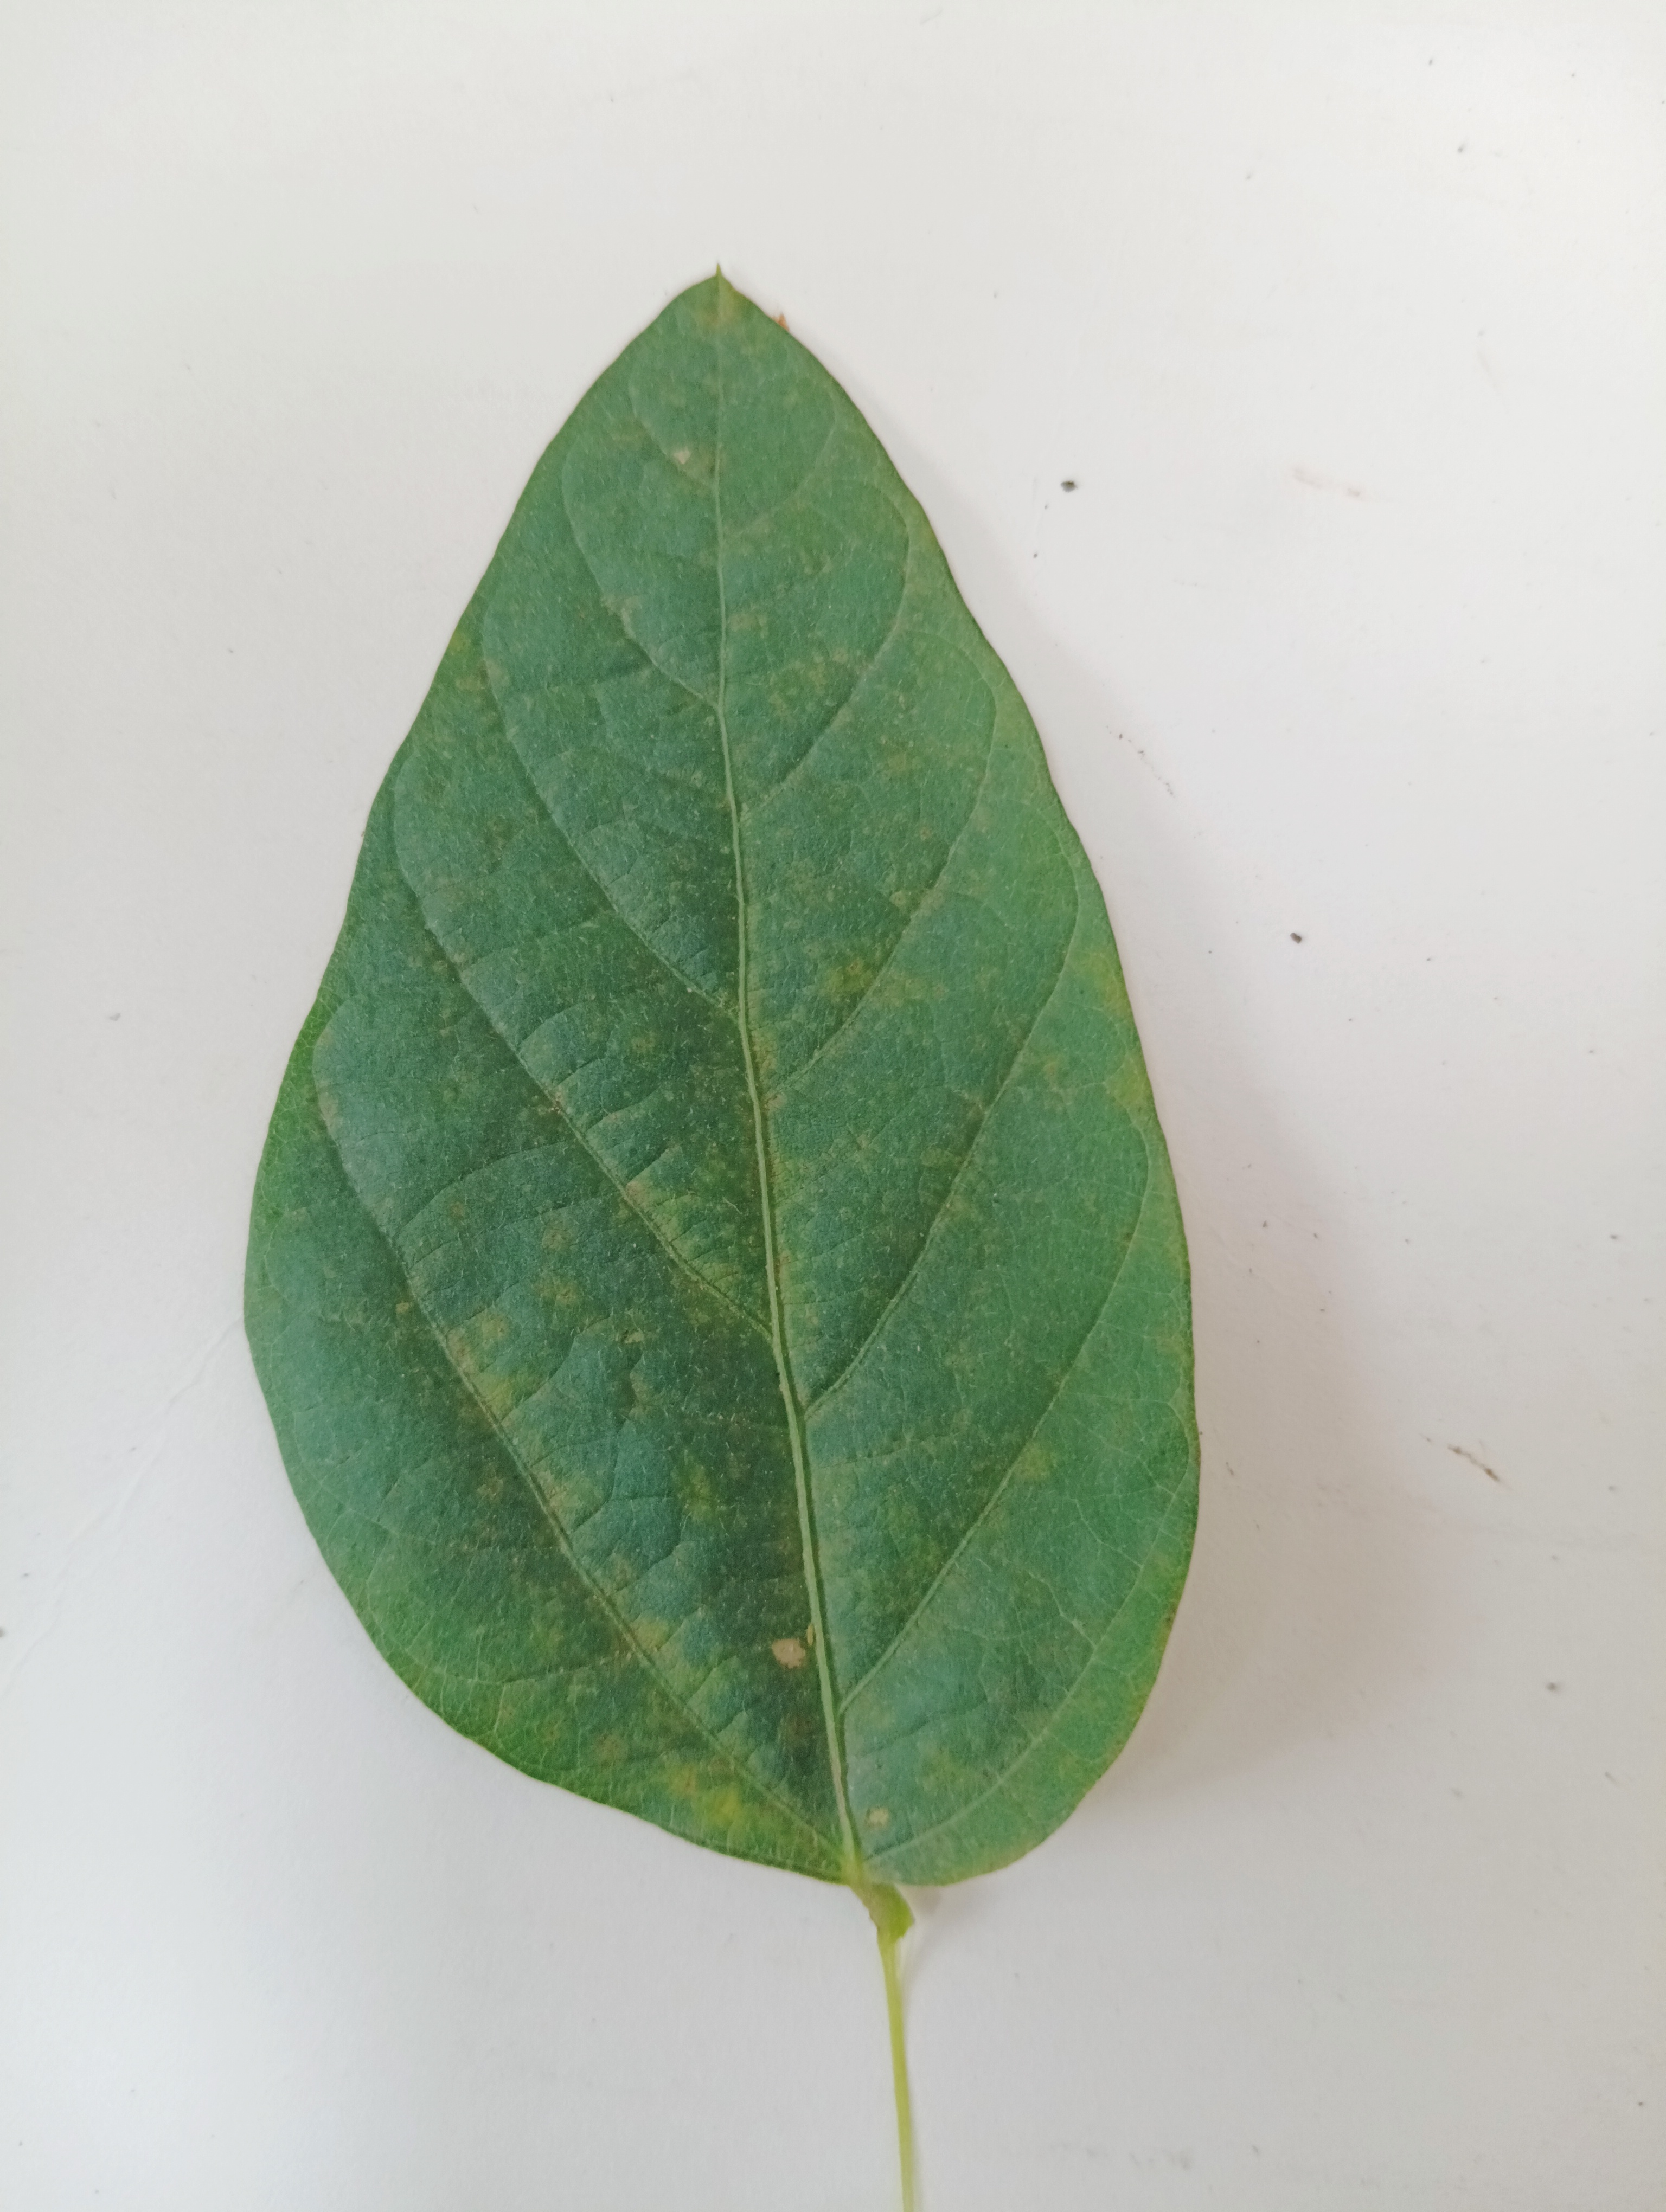
Label: Healthy